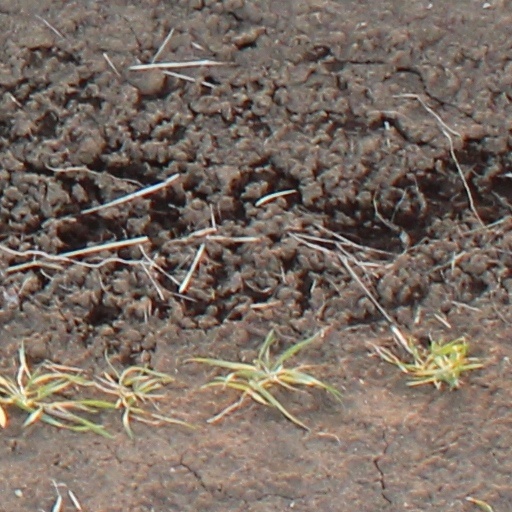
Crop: wheat